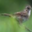
Label: bird